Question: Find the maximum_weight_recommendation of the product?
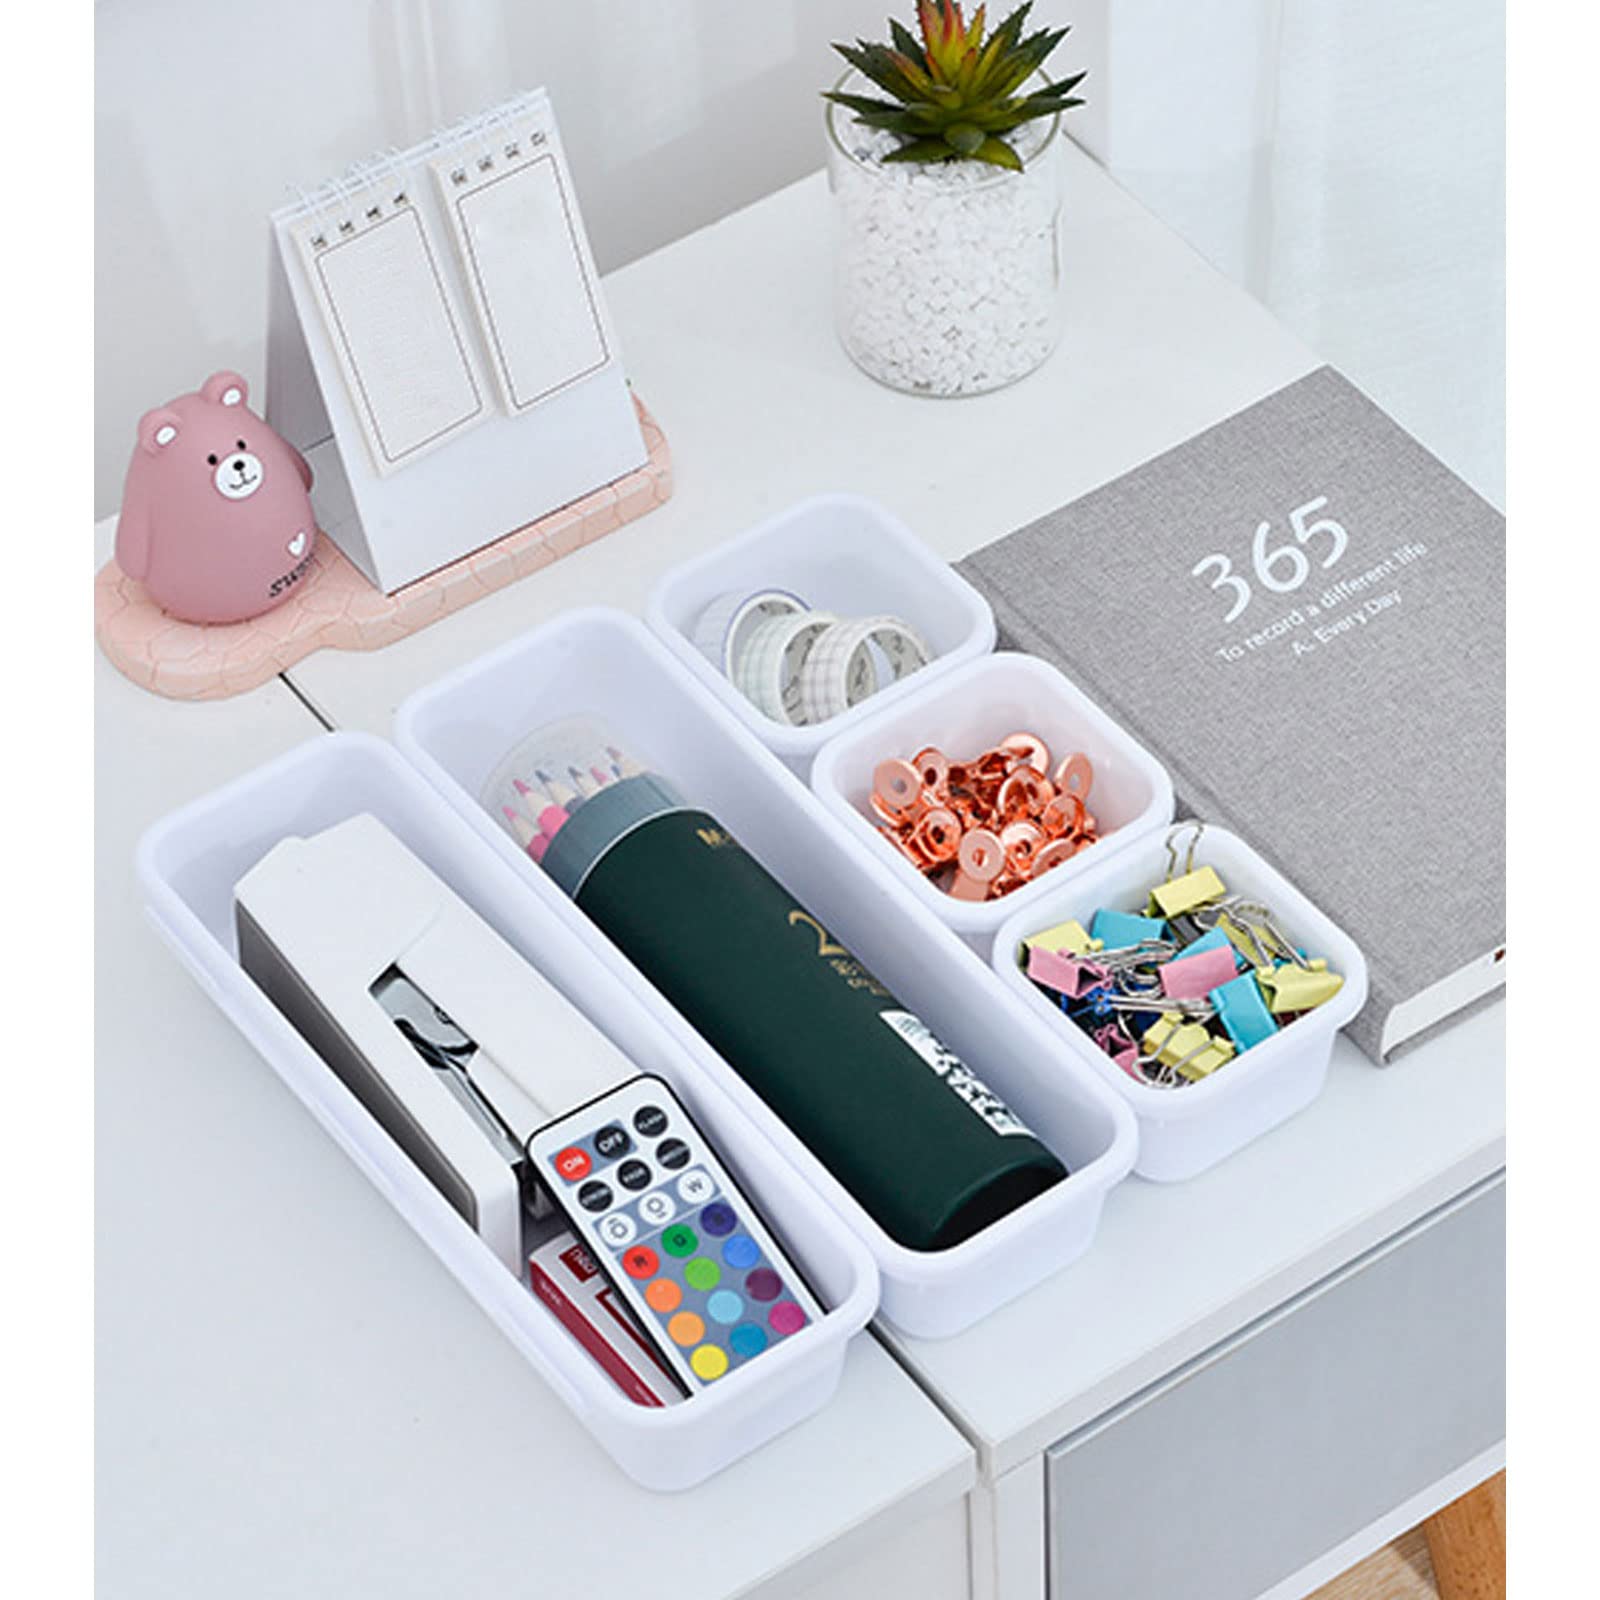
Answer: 365.0 ton